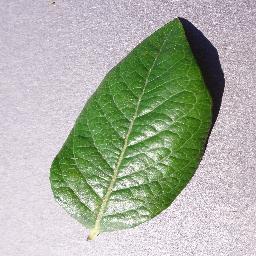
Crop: blueberry
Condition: healthy